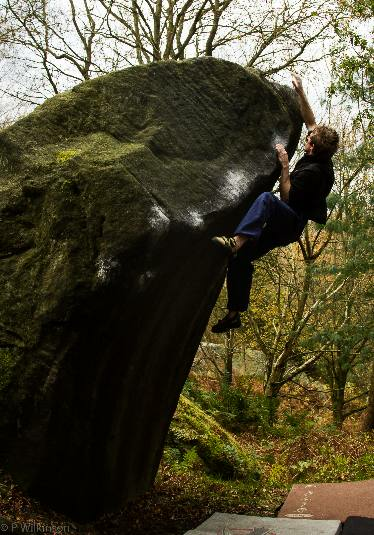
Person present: Yes